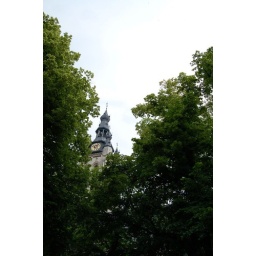
was walking in the city and noticed the church trough the trees